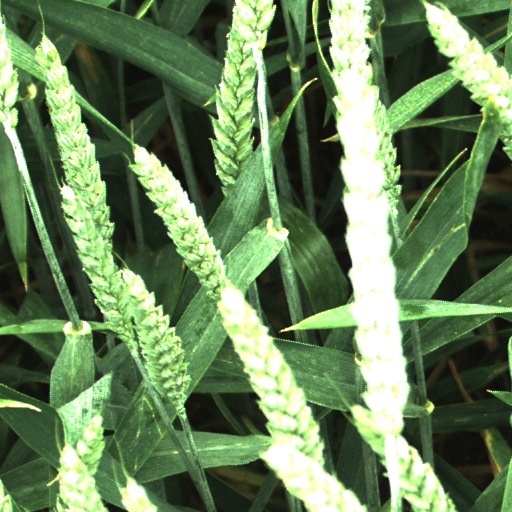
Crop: wheat